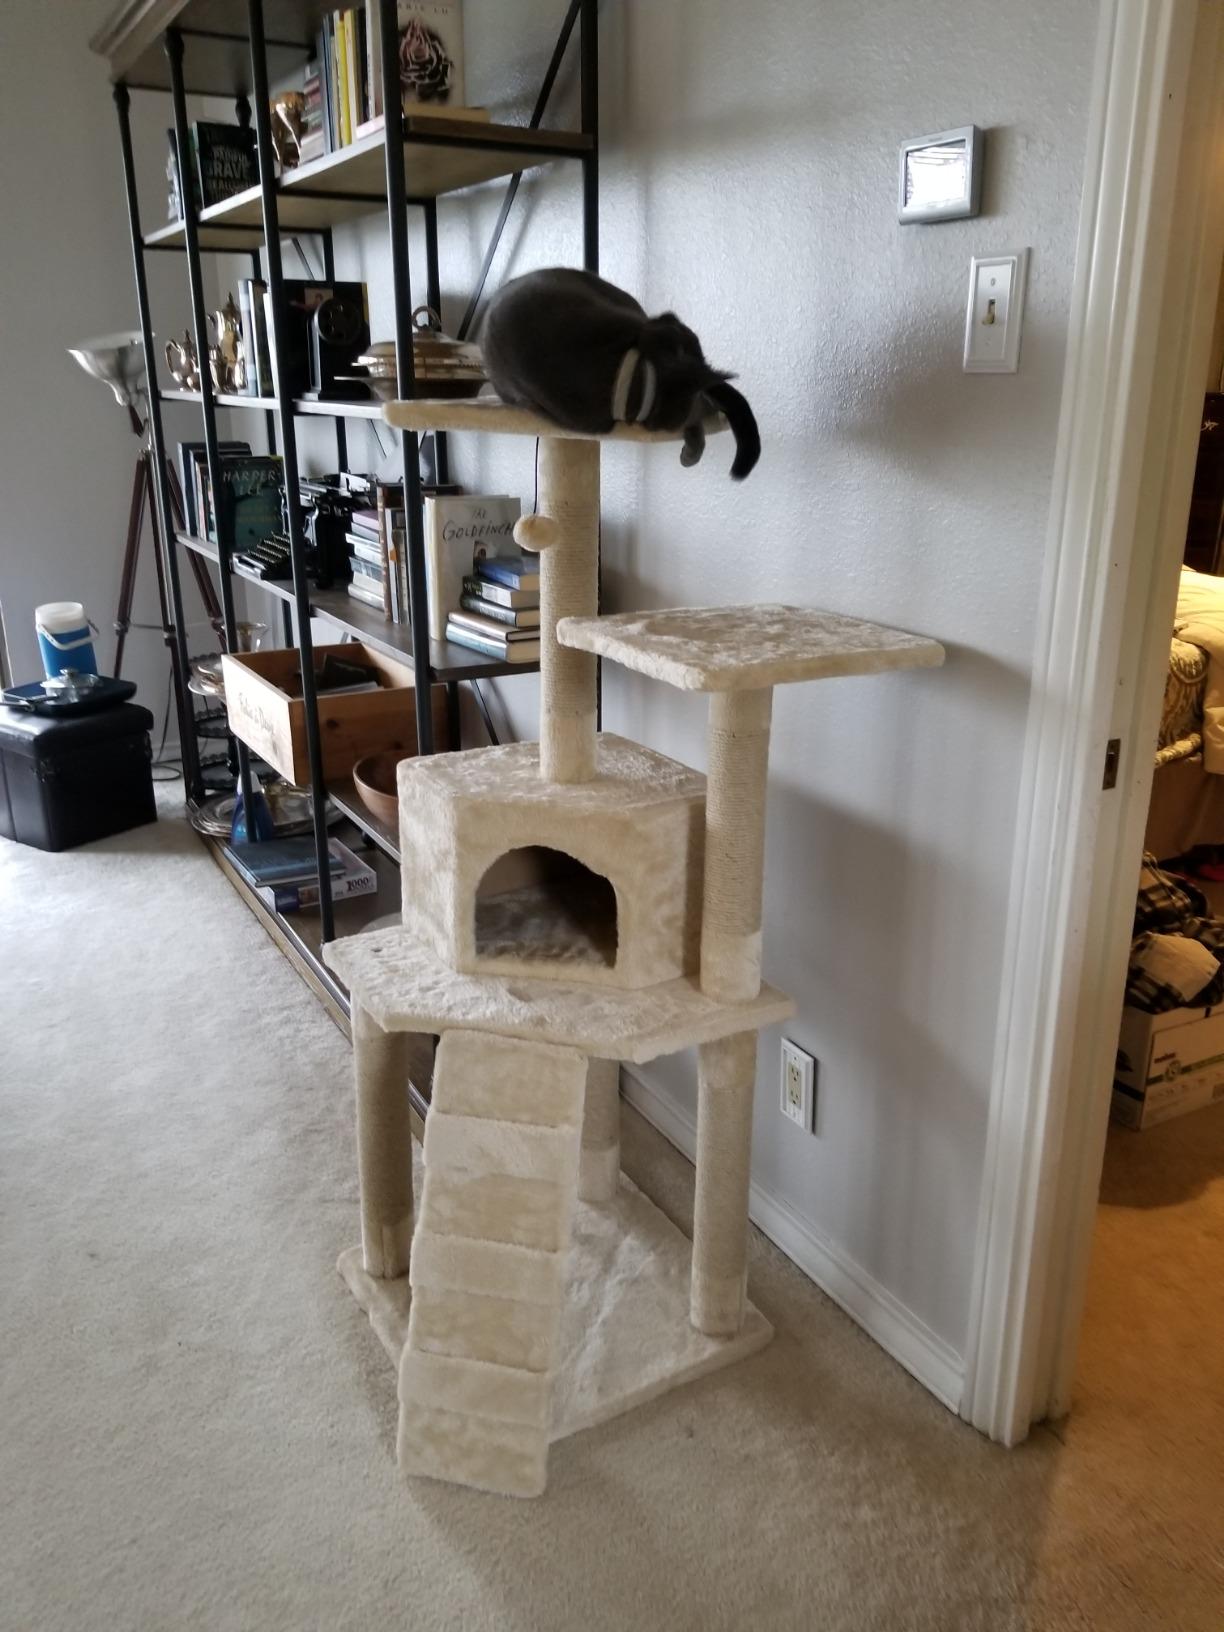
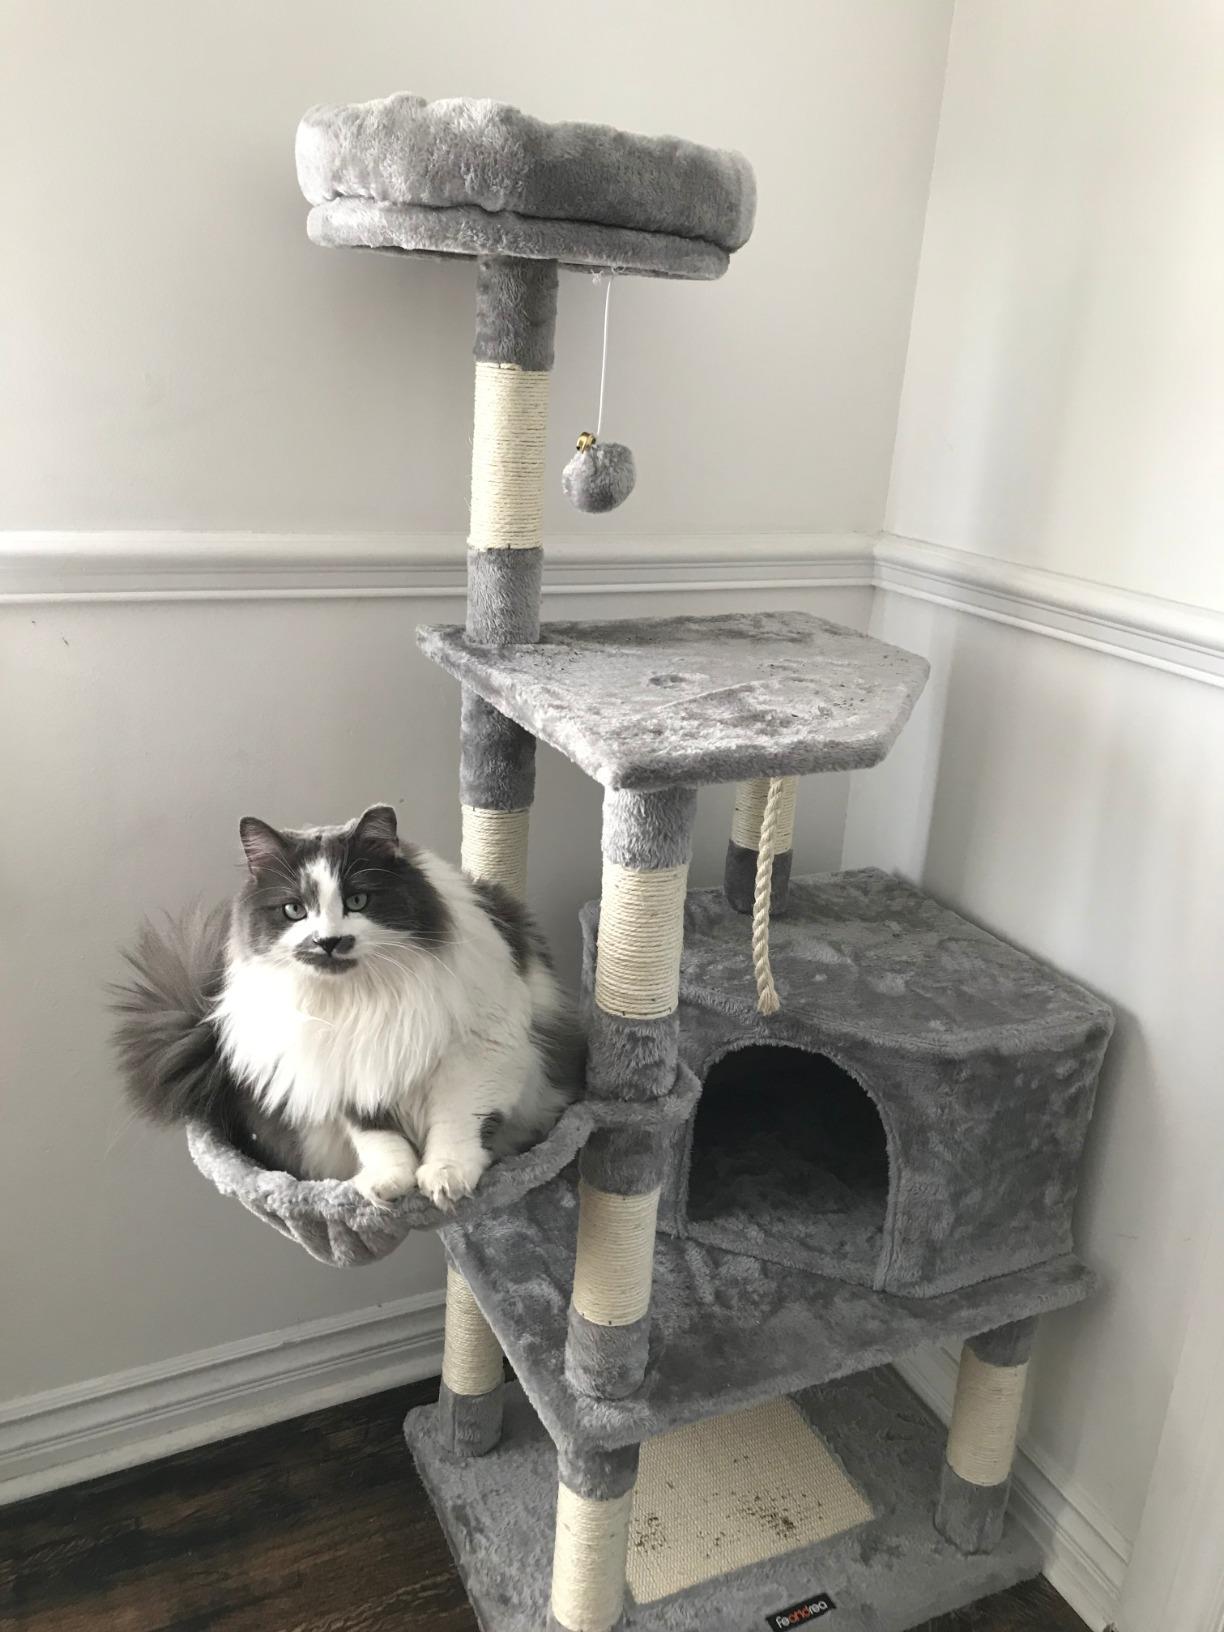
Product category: items_cat tree
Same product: no